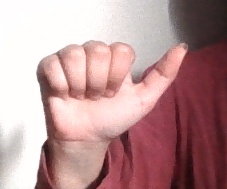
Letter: dhad